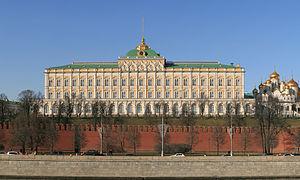
L' architecture éclectique en Russie ou l'éclectisme en Russie est un courant architectural répandu en Russie, comme dans toute l'Europe, entre les années 1830 et 1890. Il combine différents éléments stylistiques, en choisissant des éléments hétérogènes provenant de styles différents. Par ailleurs, il cherche à créer un lien entre la fonction du bâtiment et sa forme.